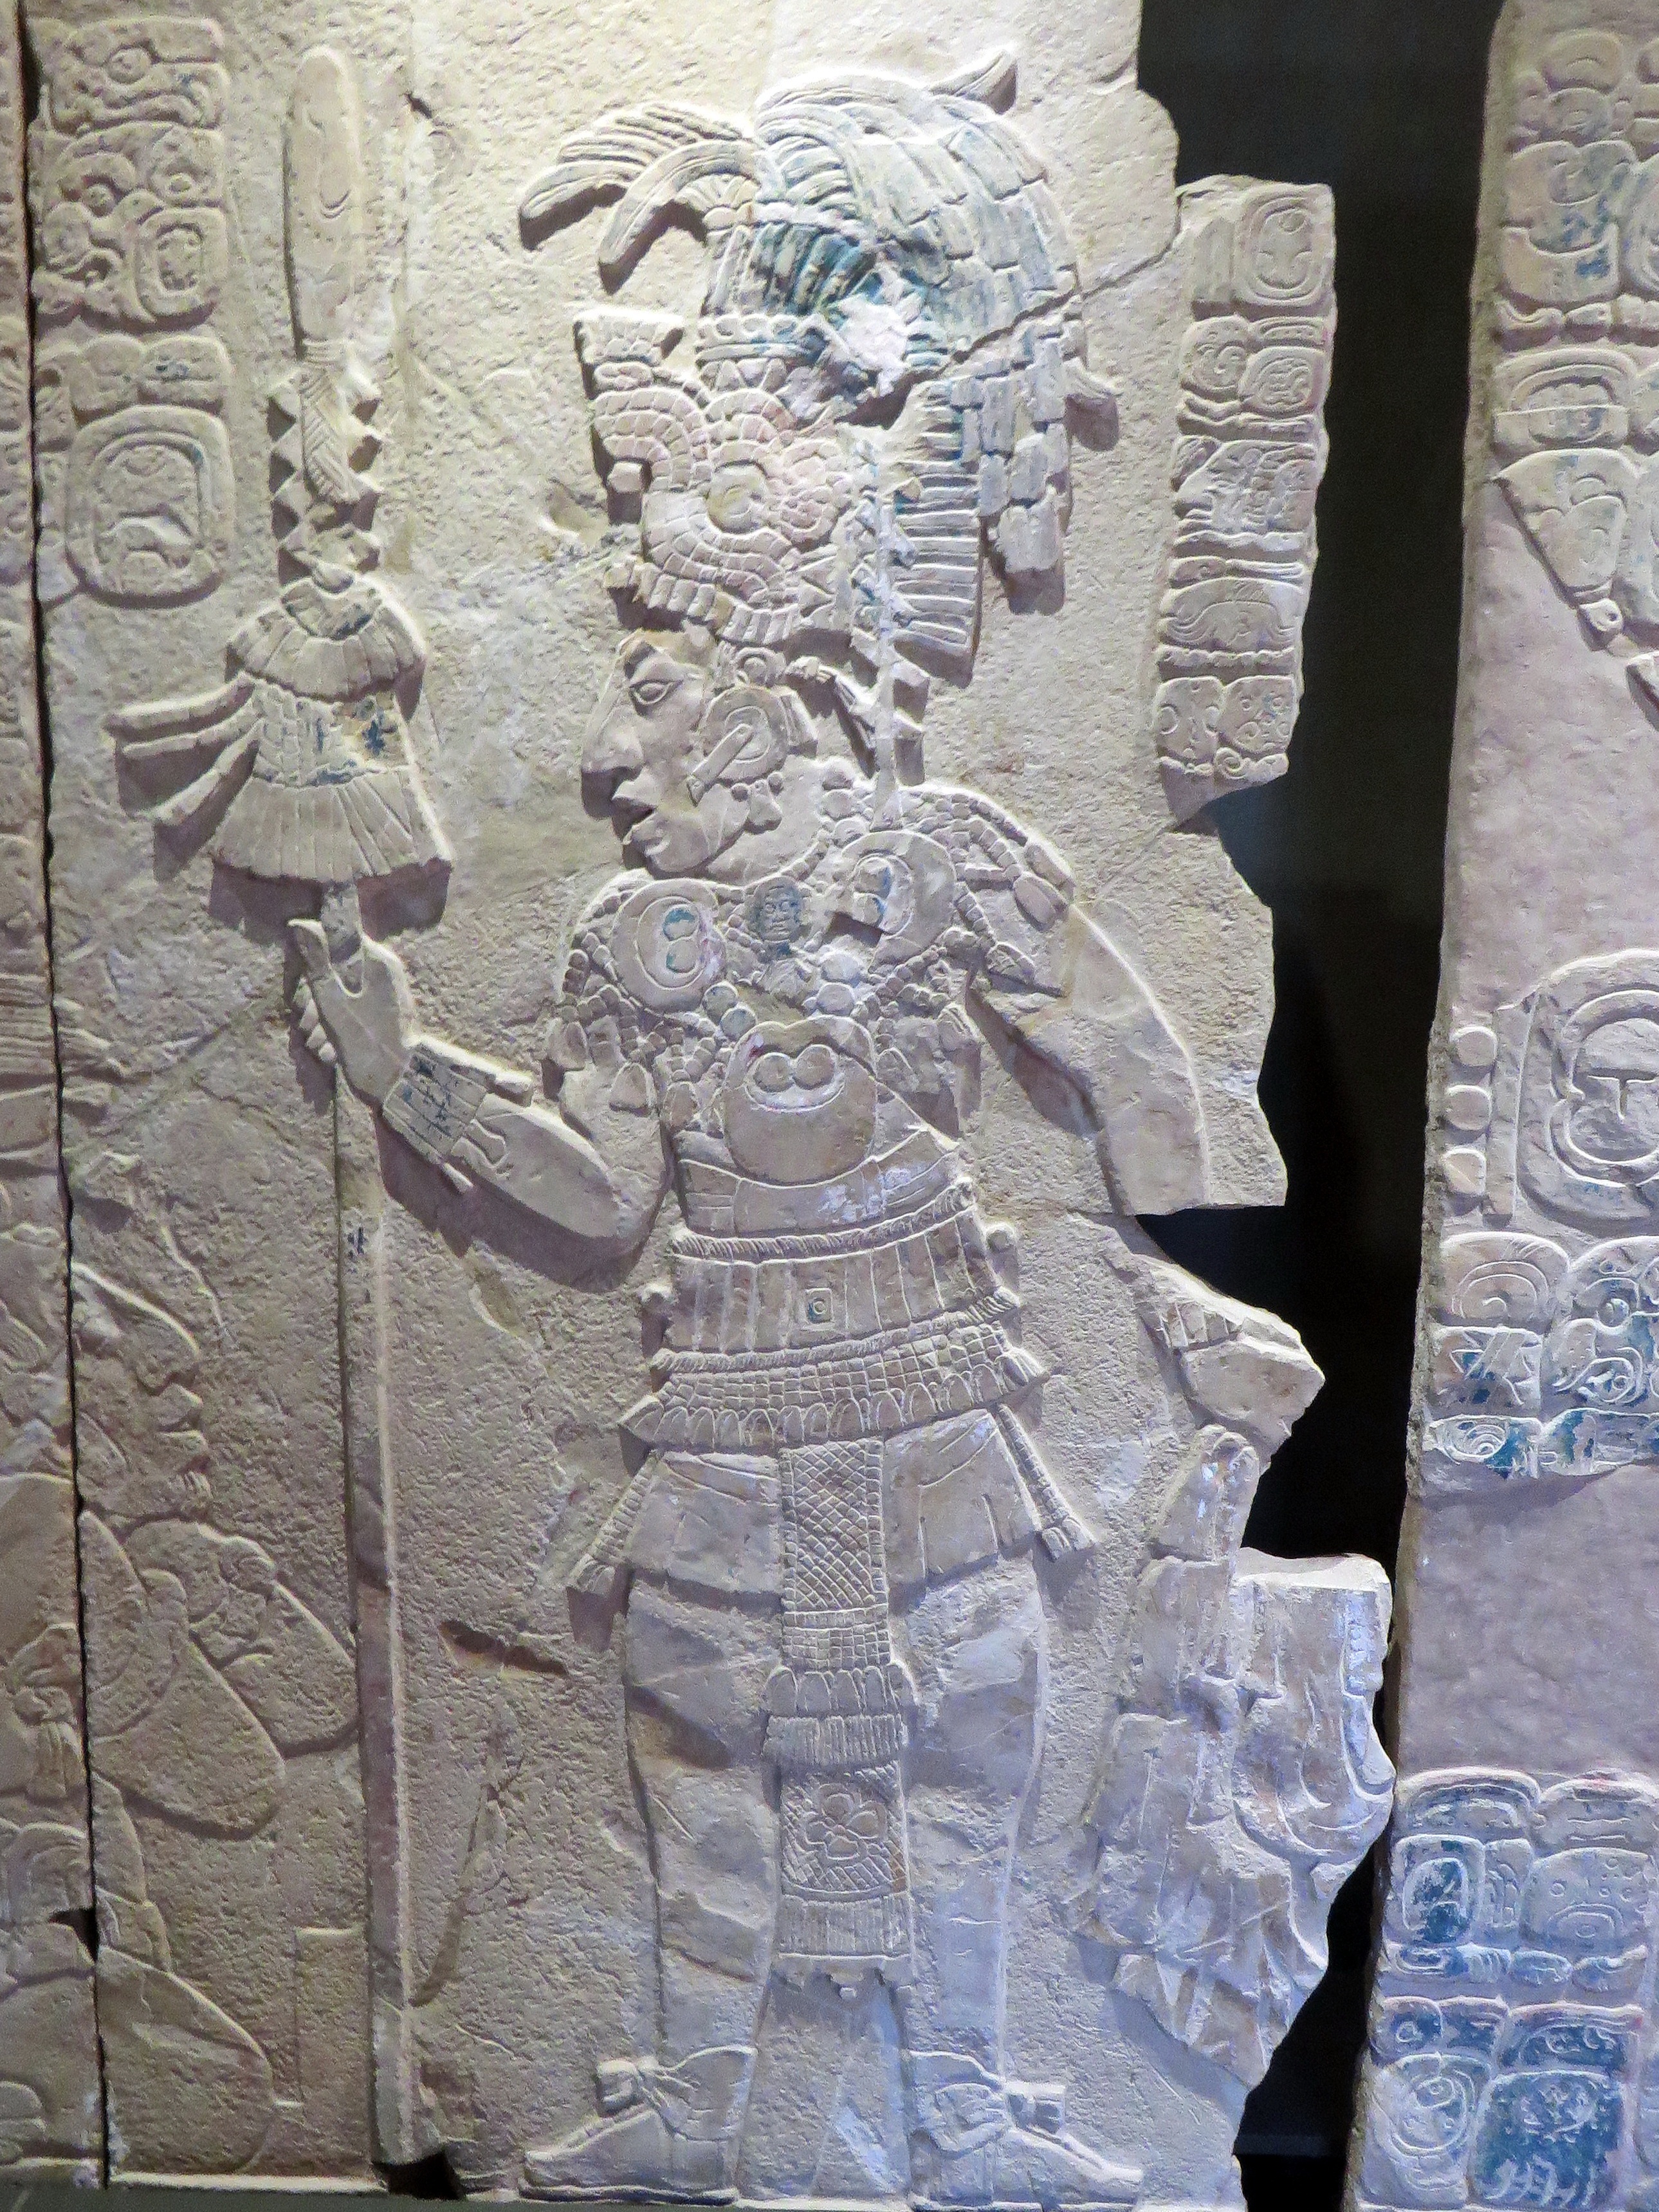
monument, statue, column, museum, sculpture, art, archaeology, temple, mexico, carving, relief, maya, warrior, stele, stone carving, palenque, ancient history, precolonbien